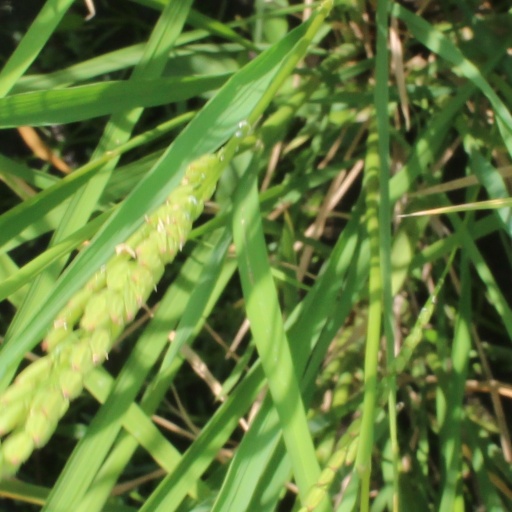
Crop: rice